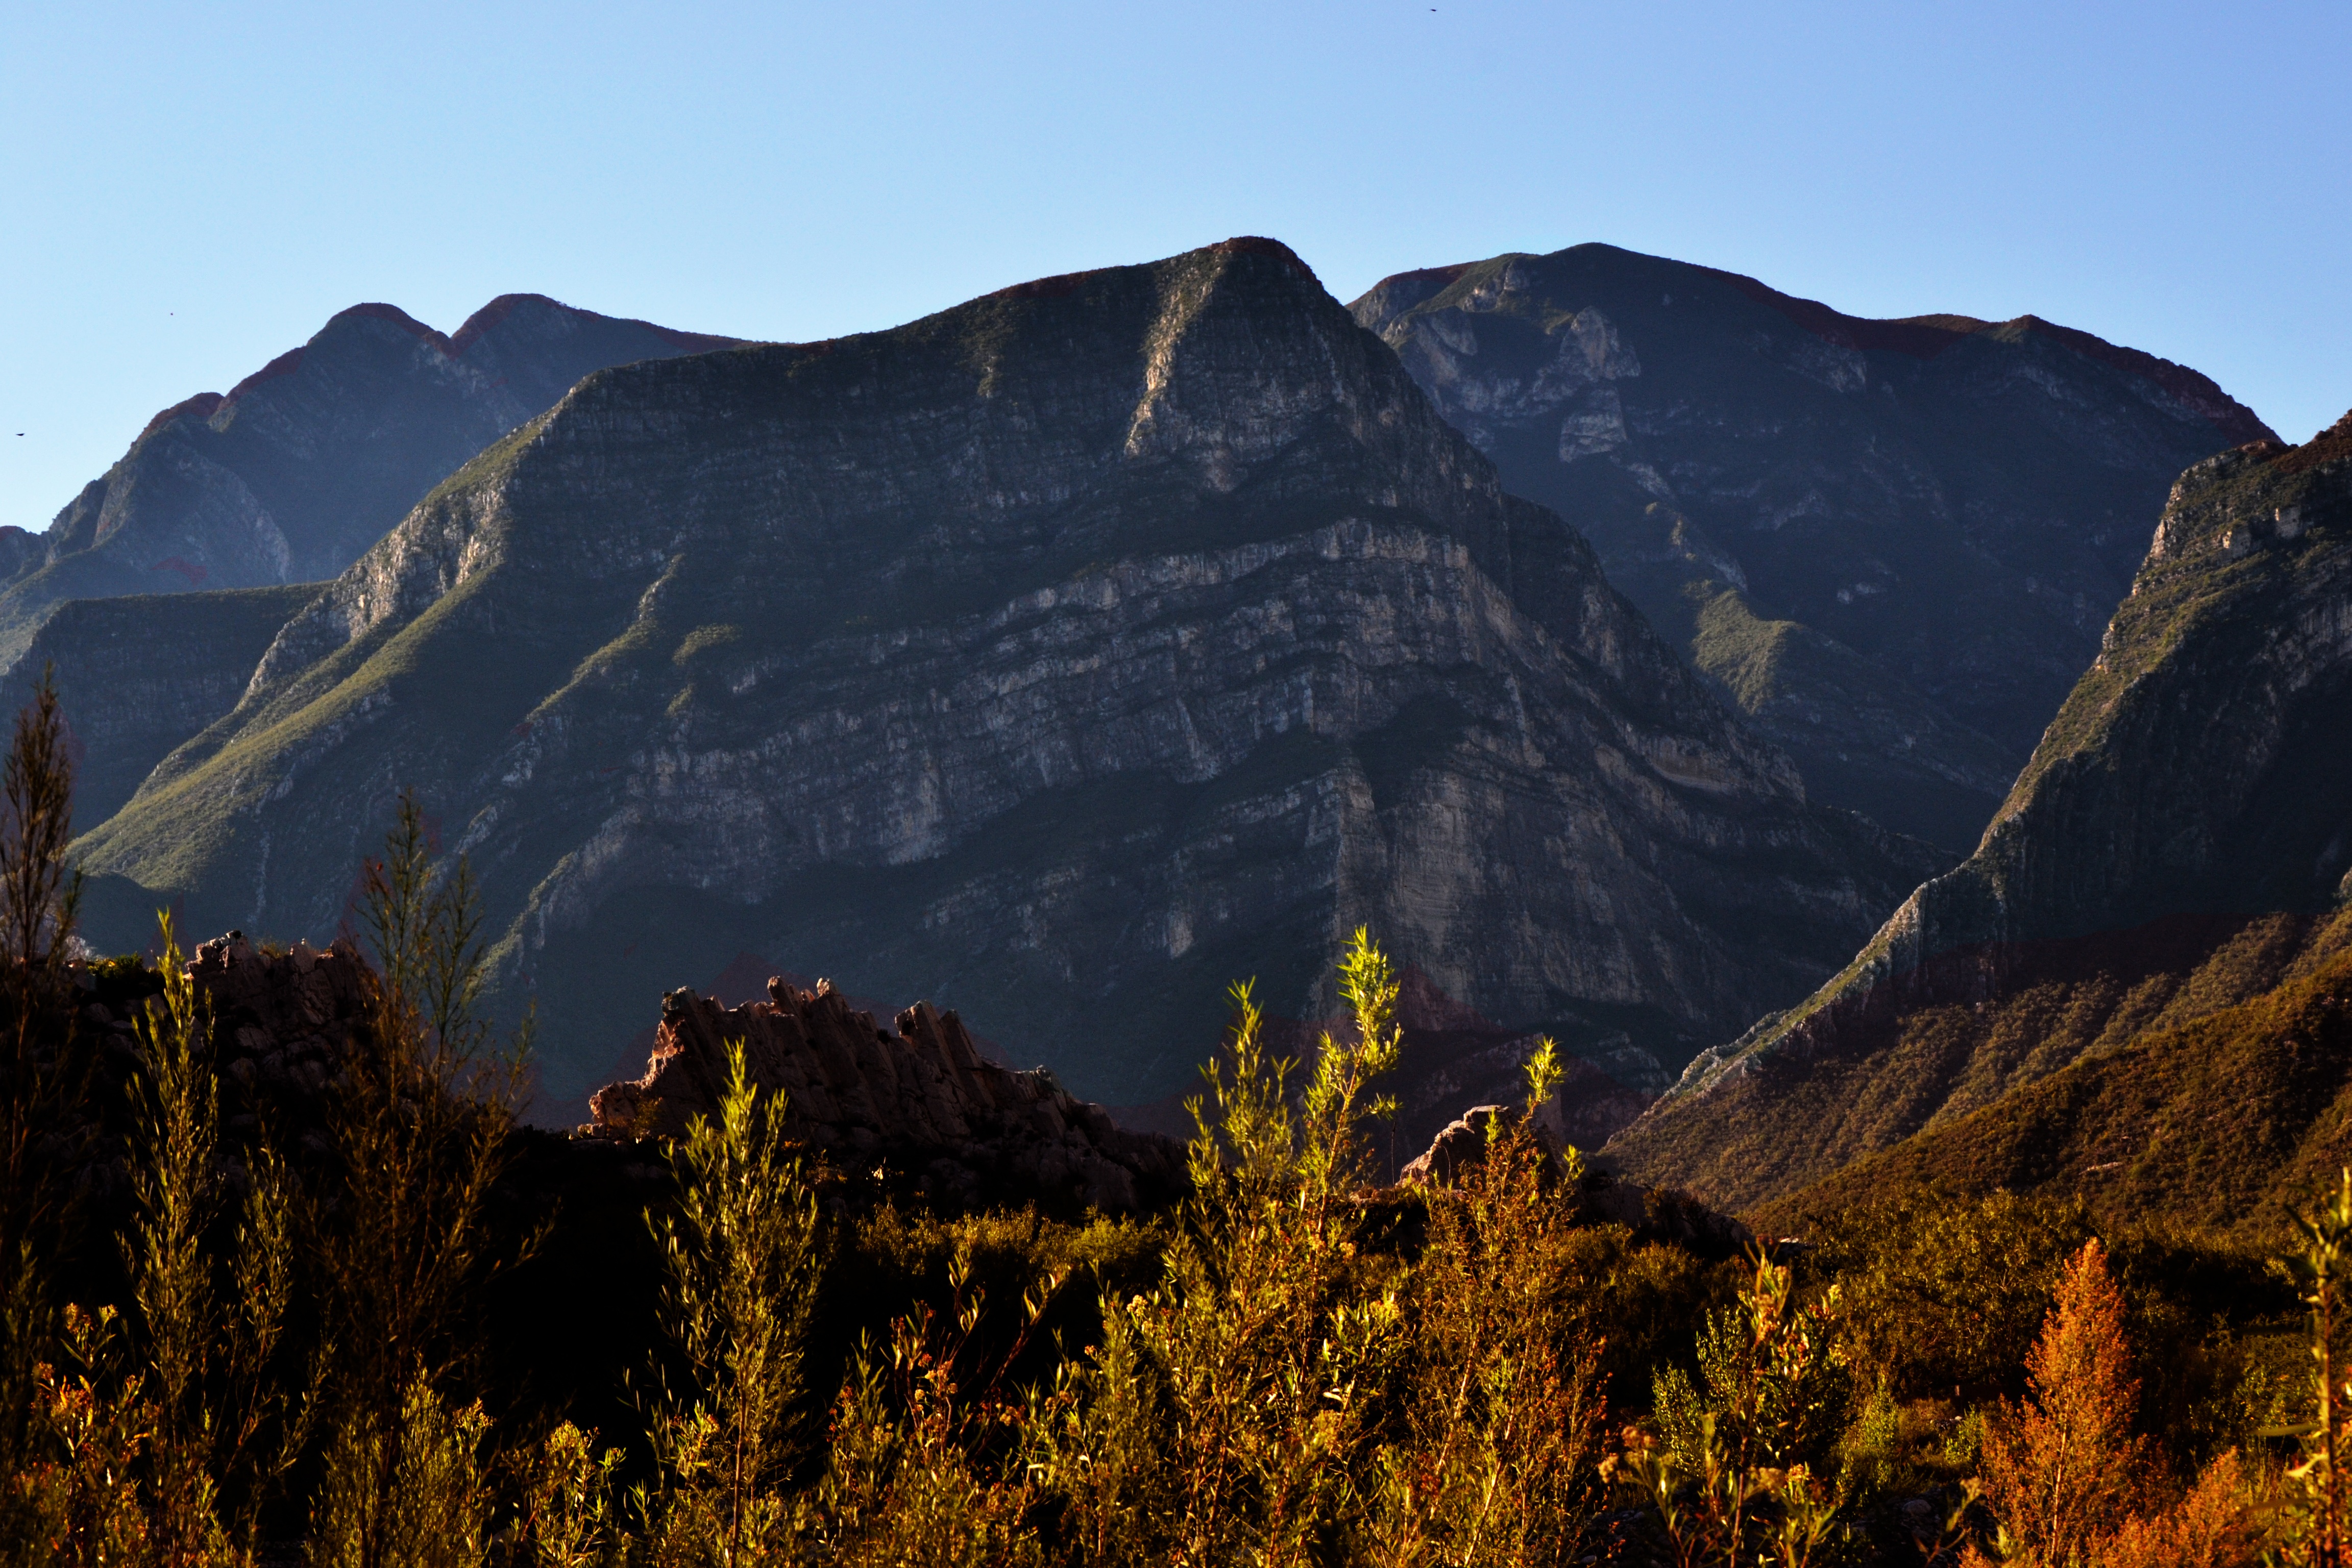
landscape, tree, nature, rock, wilderness, mountain, leaf, valley, mountain range, autumn, terrain, national park, ridge, summit, alps, plateau, landform, geographical feature, mountainous landforms